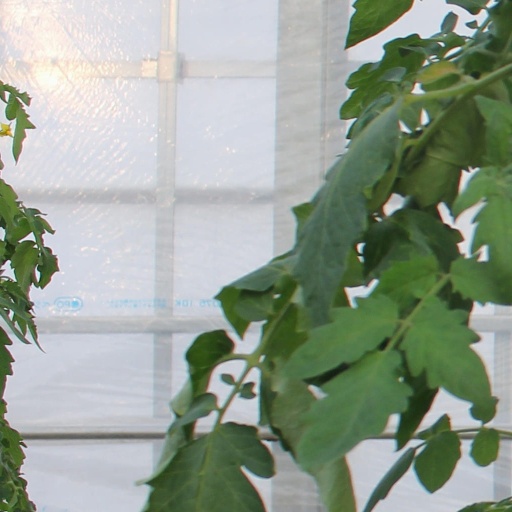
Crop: tomato